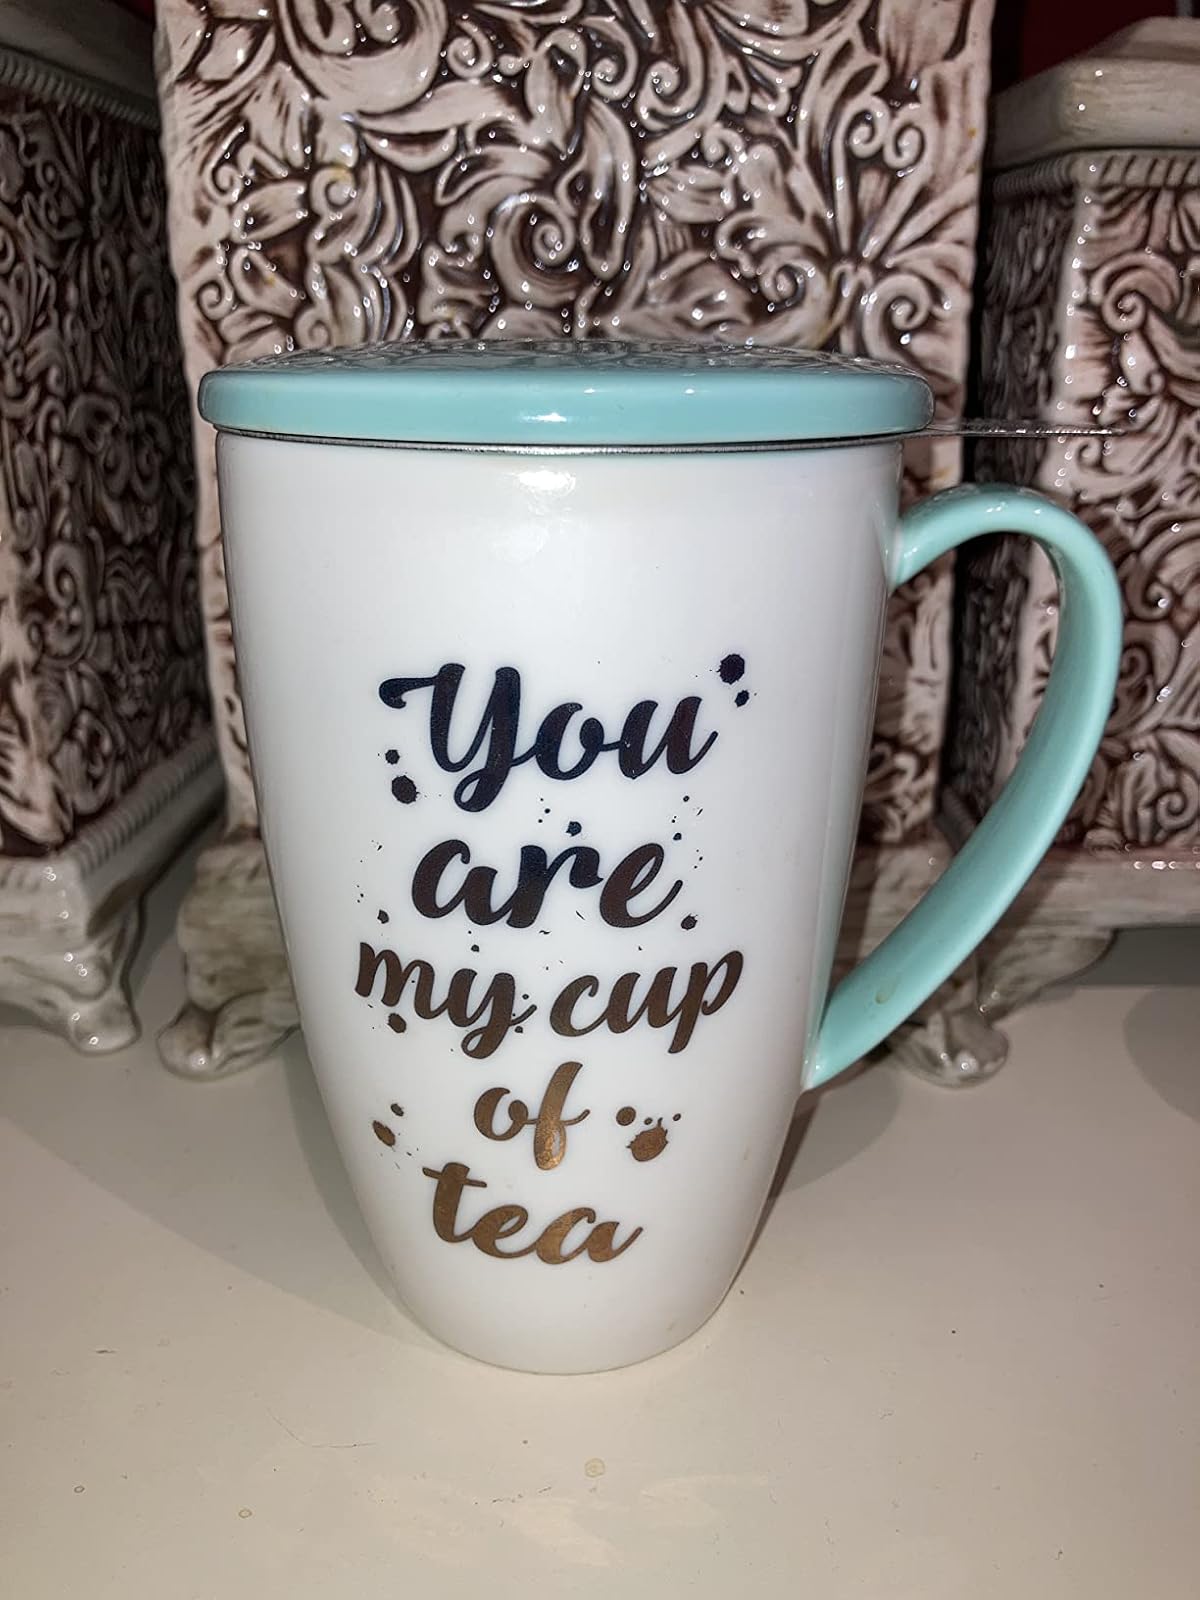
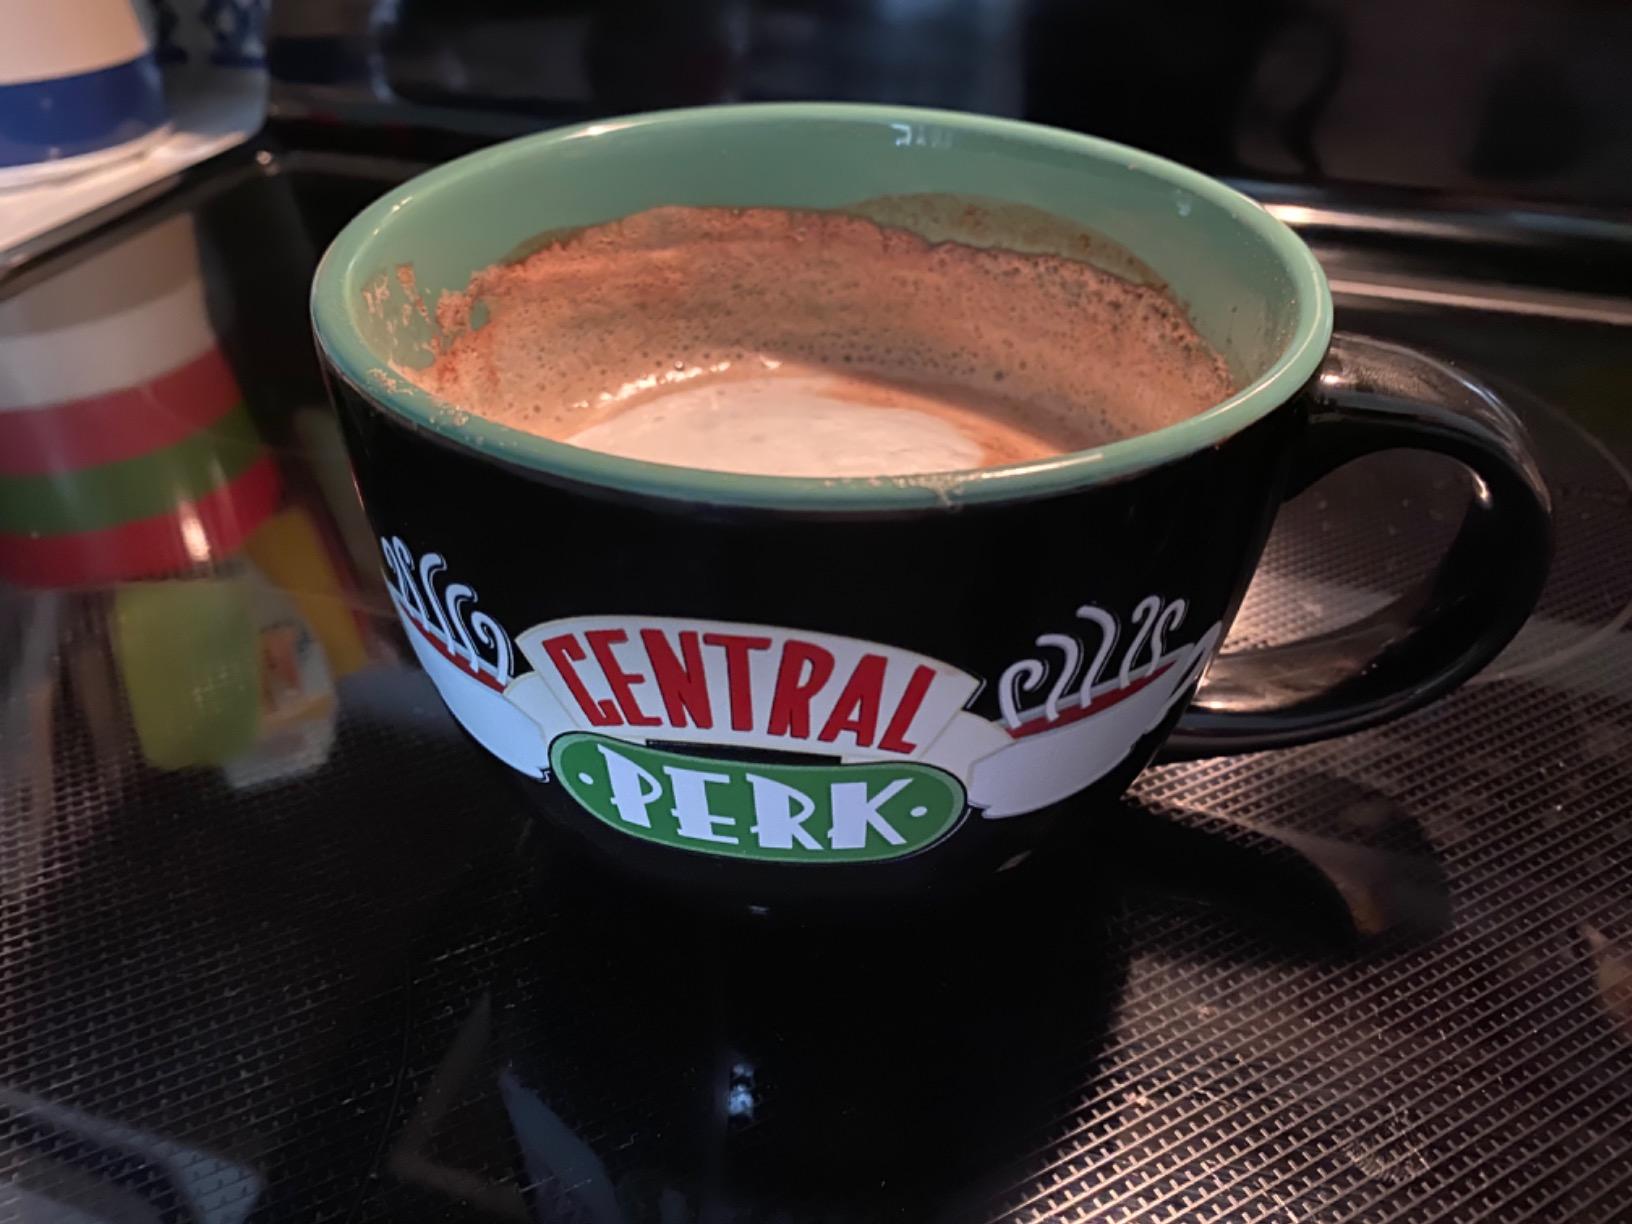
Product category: items_mug
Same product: no